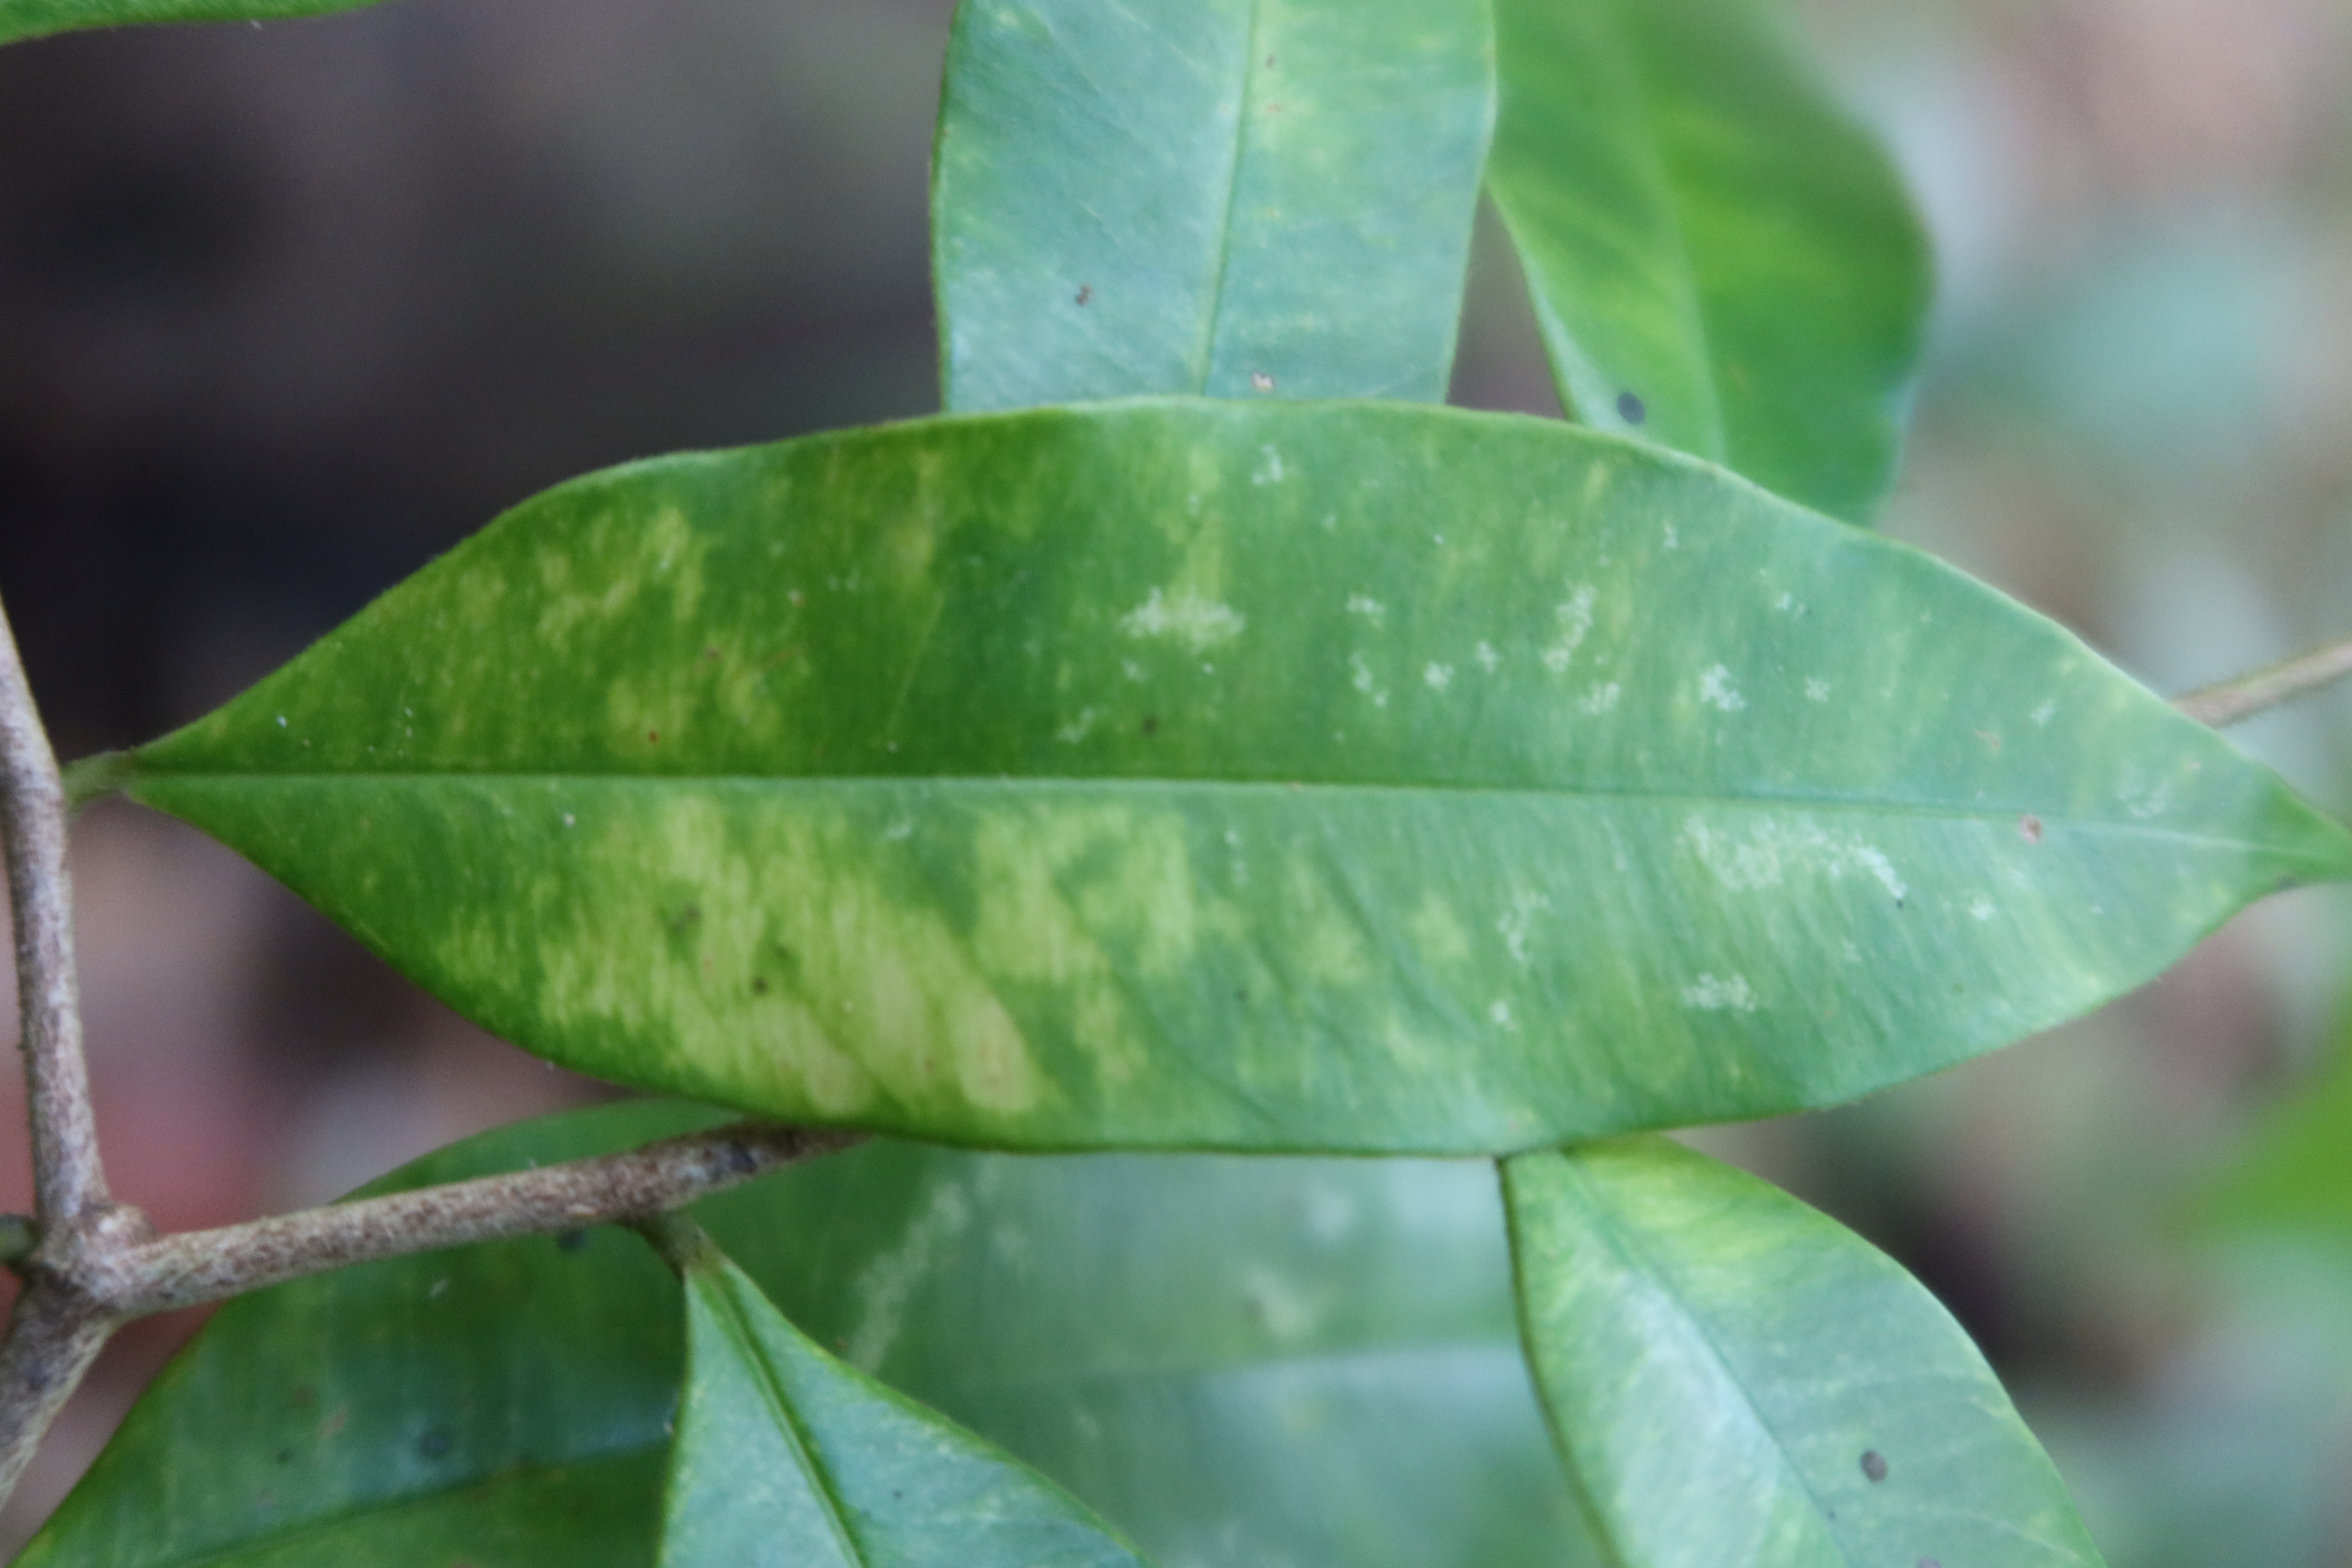
Label: Downy mildew